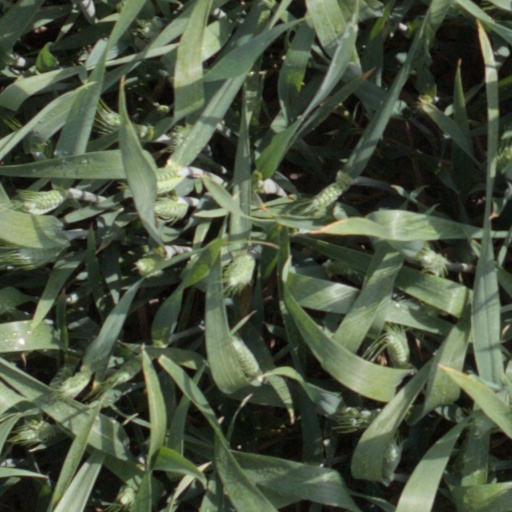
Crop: wheat